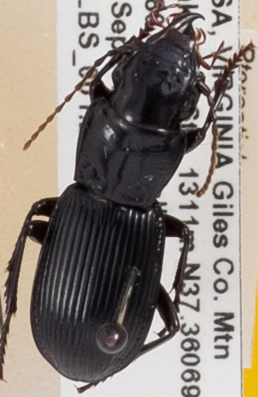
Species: Pterostichus rostratus
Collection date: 2022-09-20
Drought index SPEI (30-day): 0.234
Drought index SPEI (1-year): -1.19
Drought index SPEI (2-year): -0.24